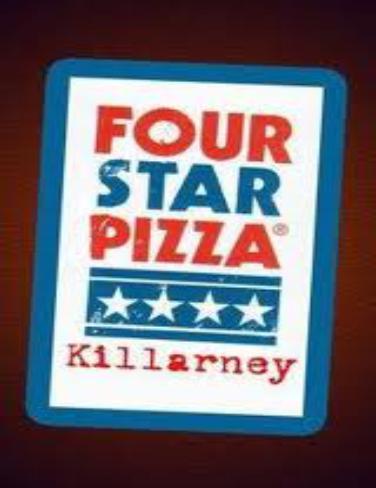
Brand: Four Star Pizza
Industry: Food